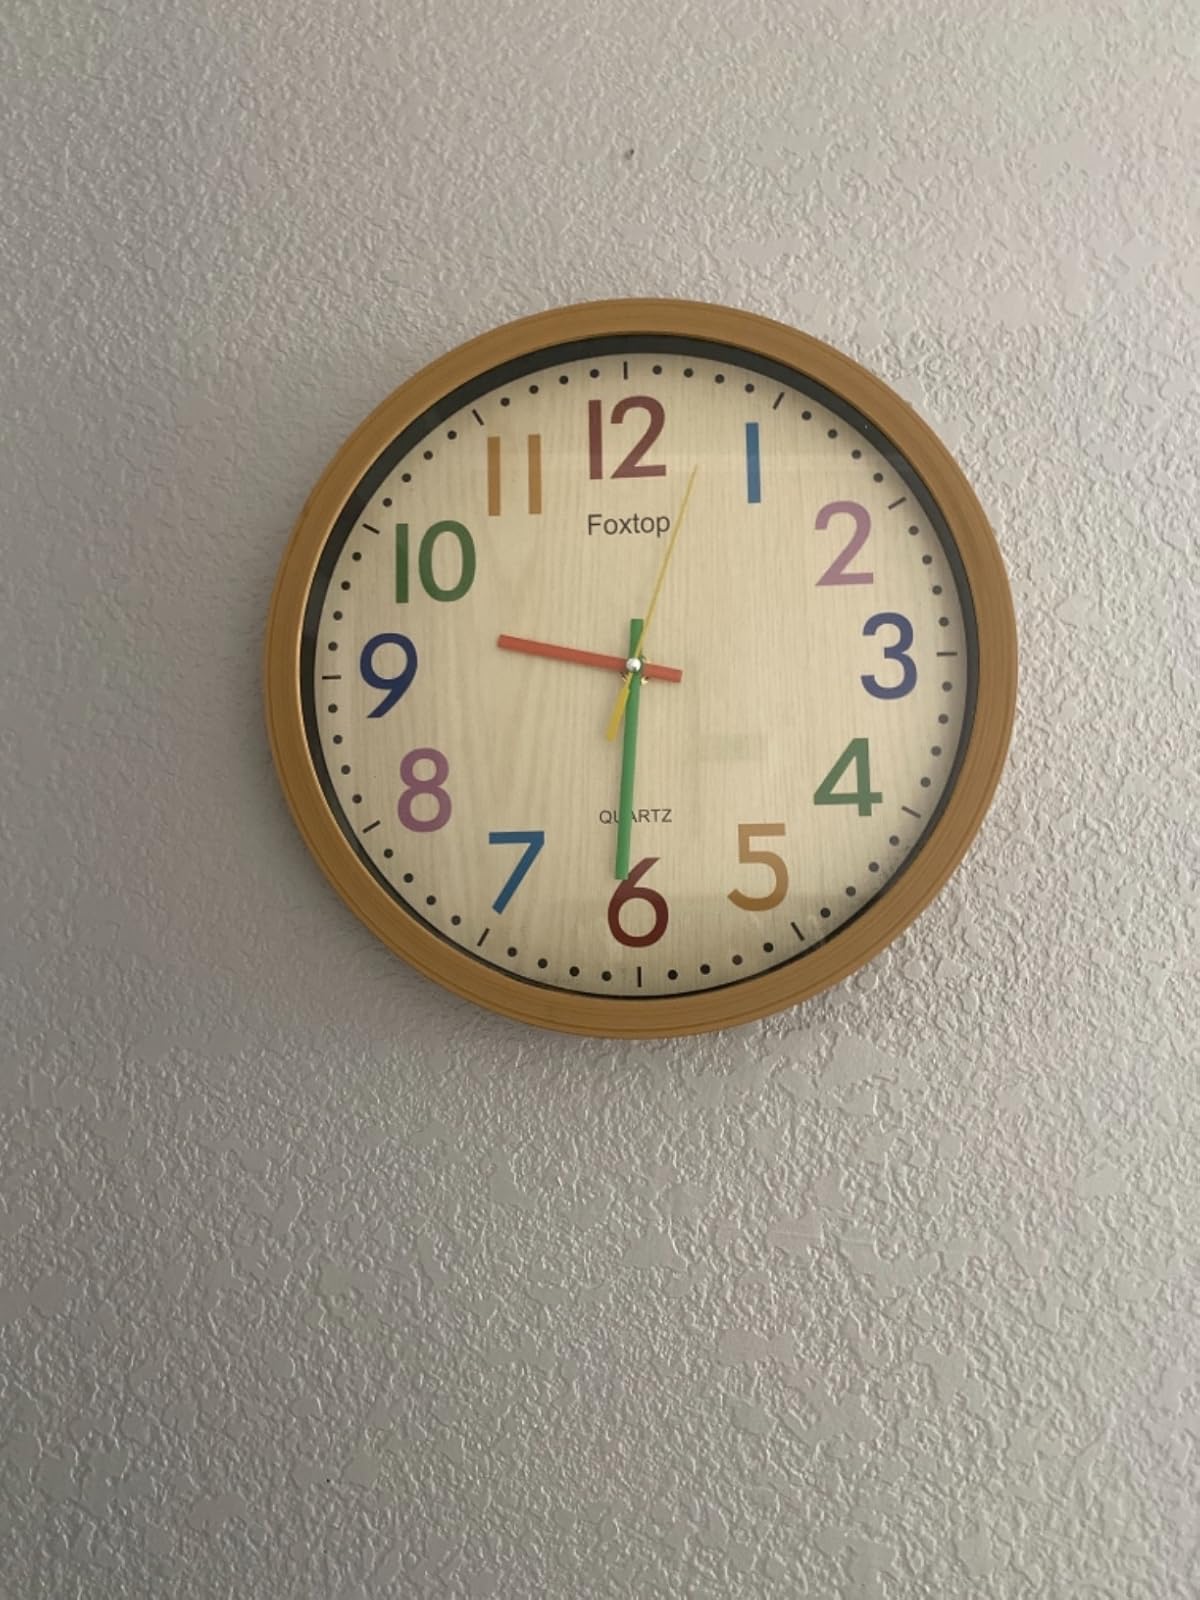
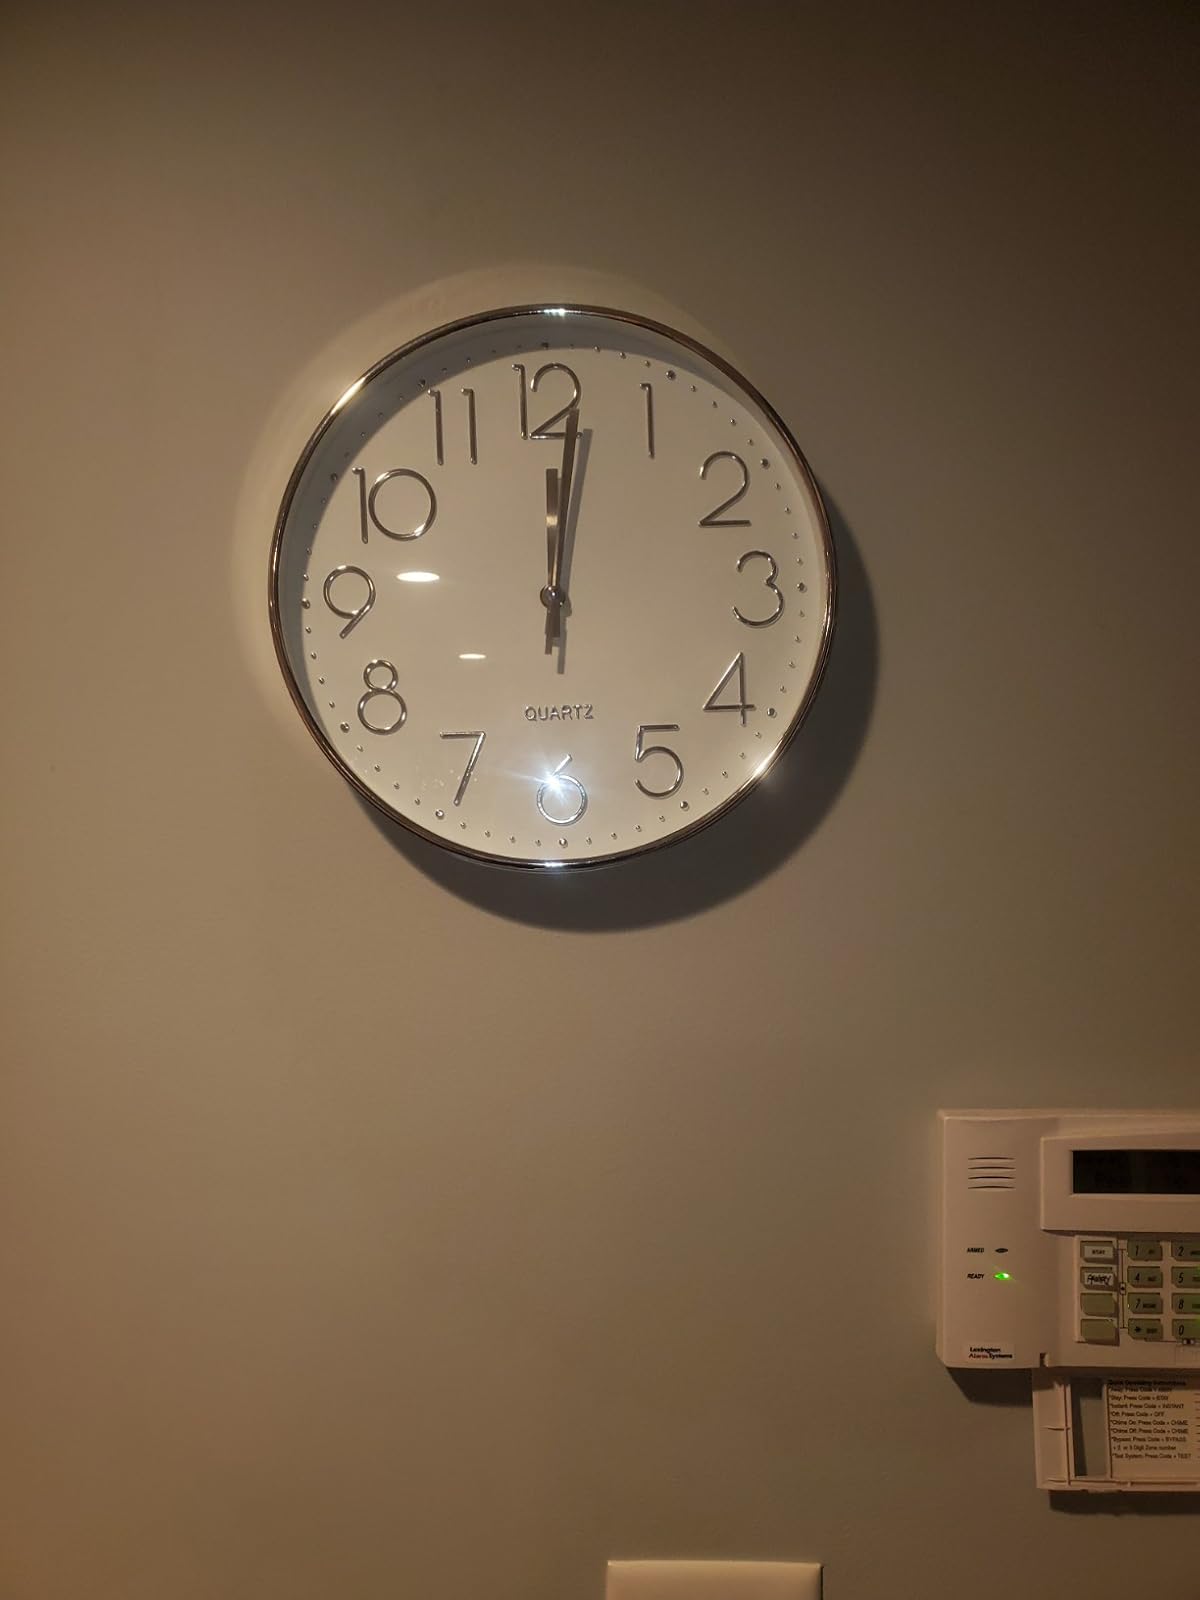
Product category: clock
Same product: no